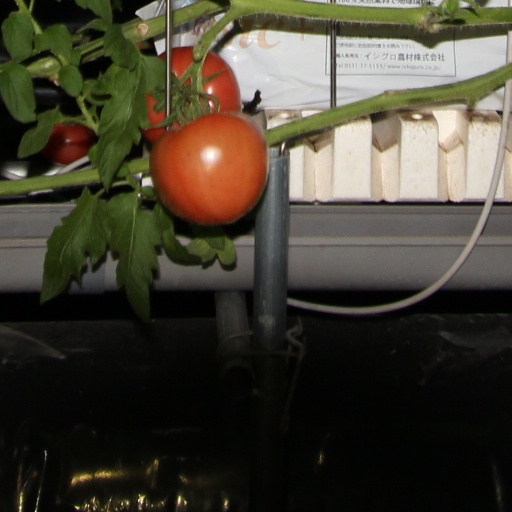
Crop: tomato